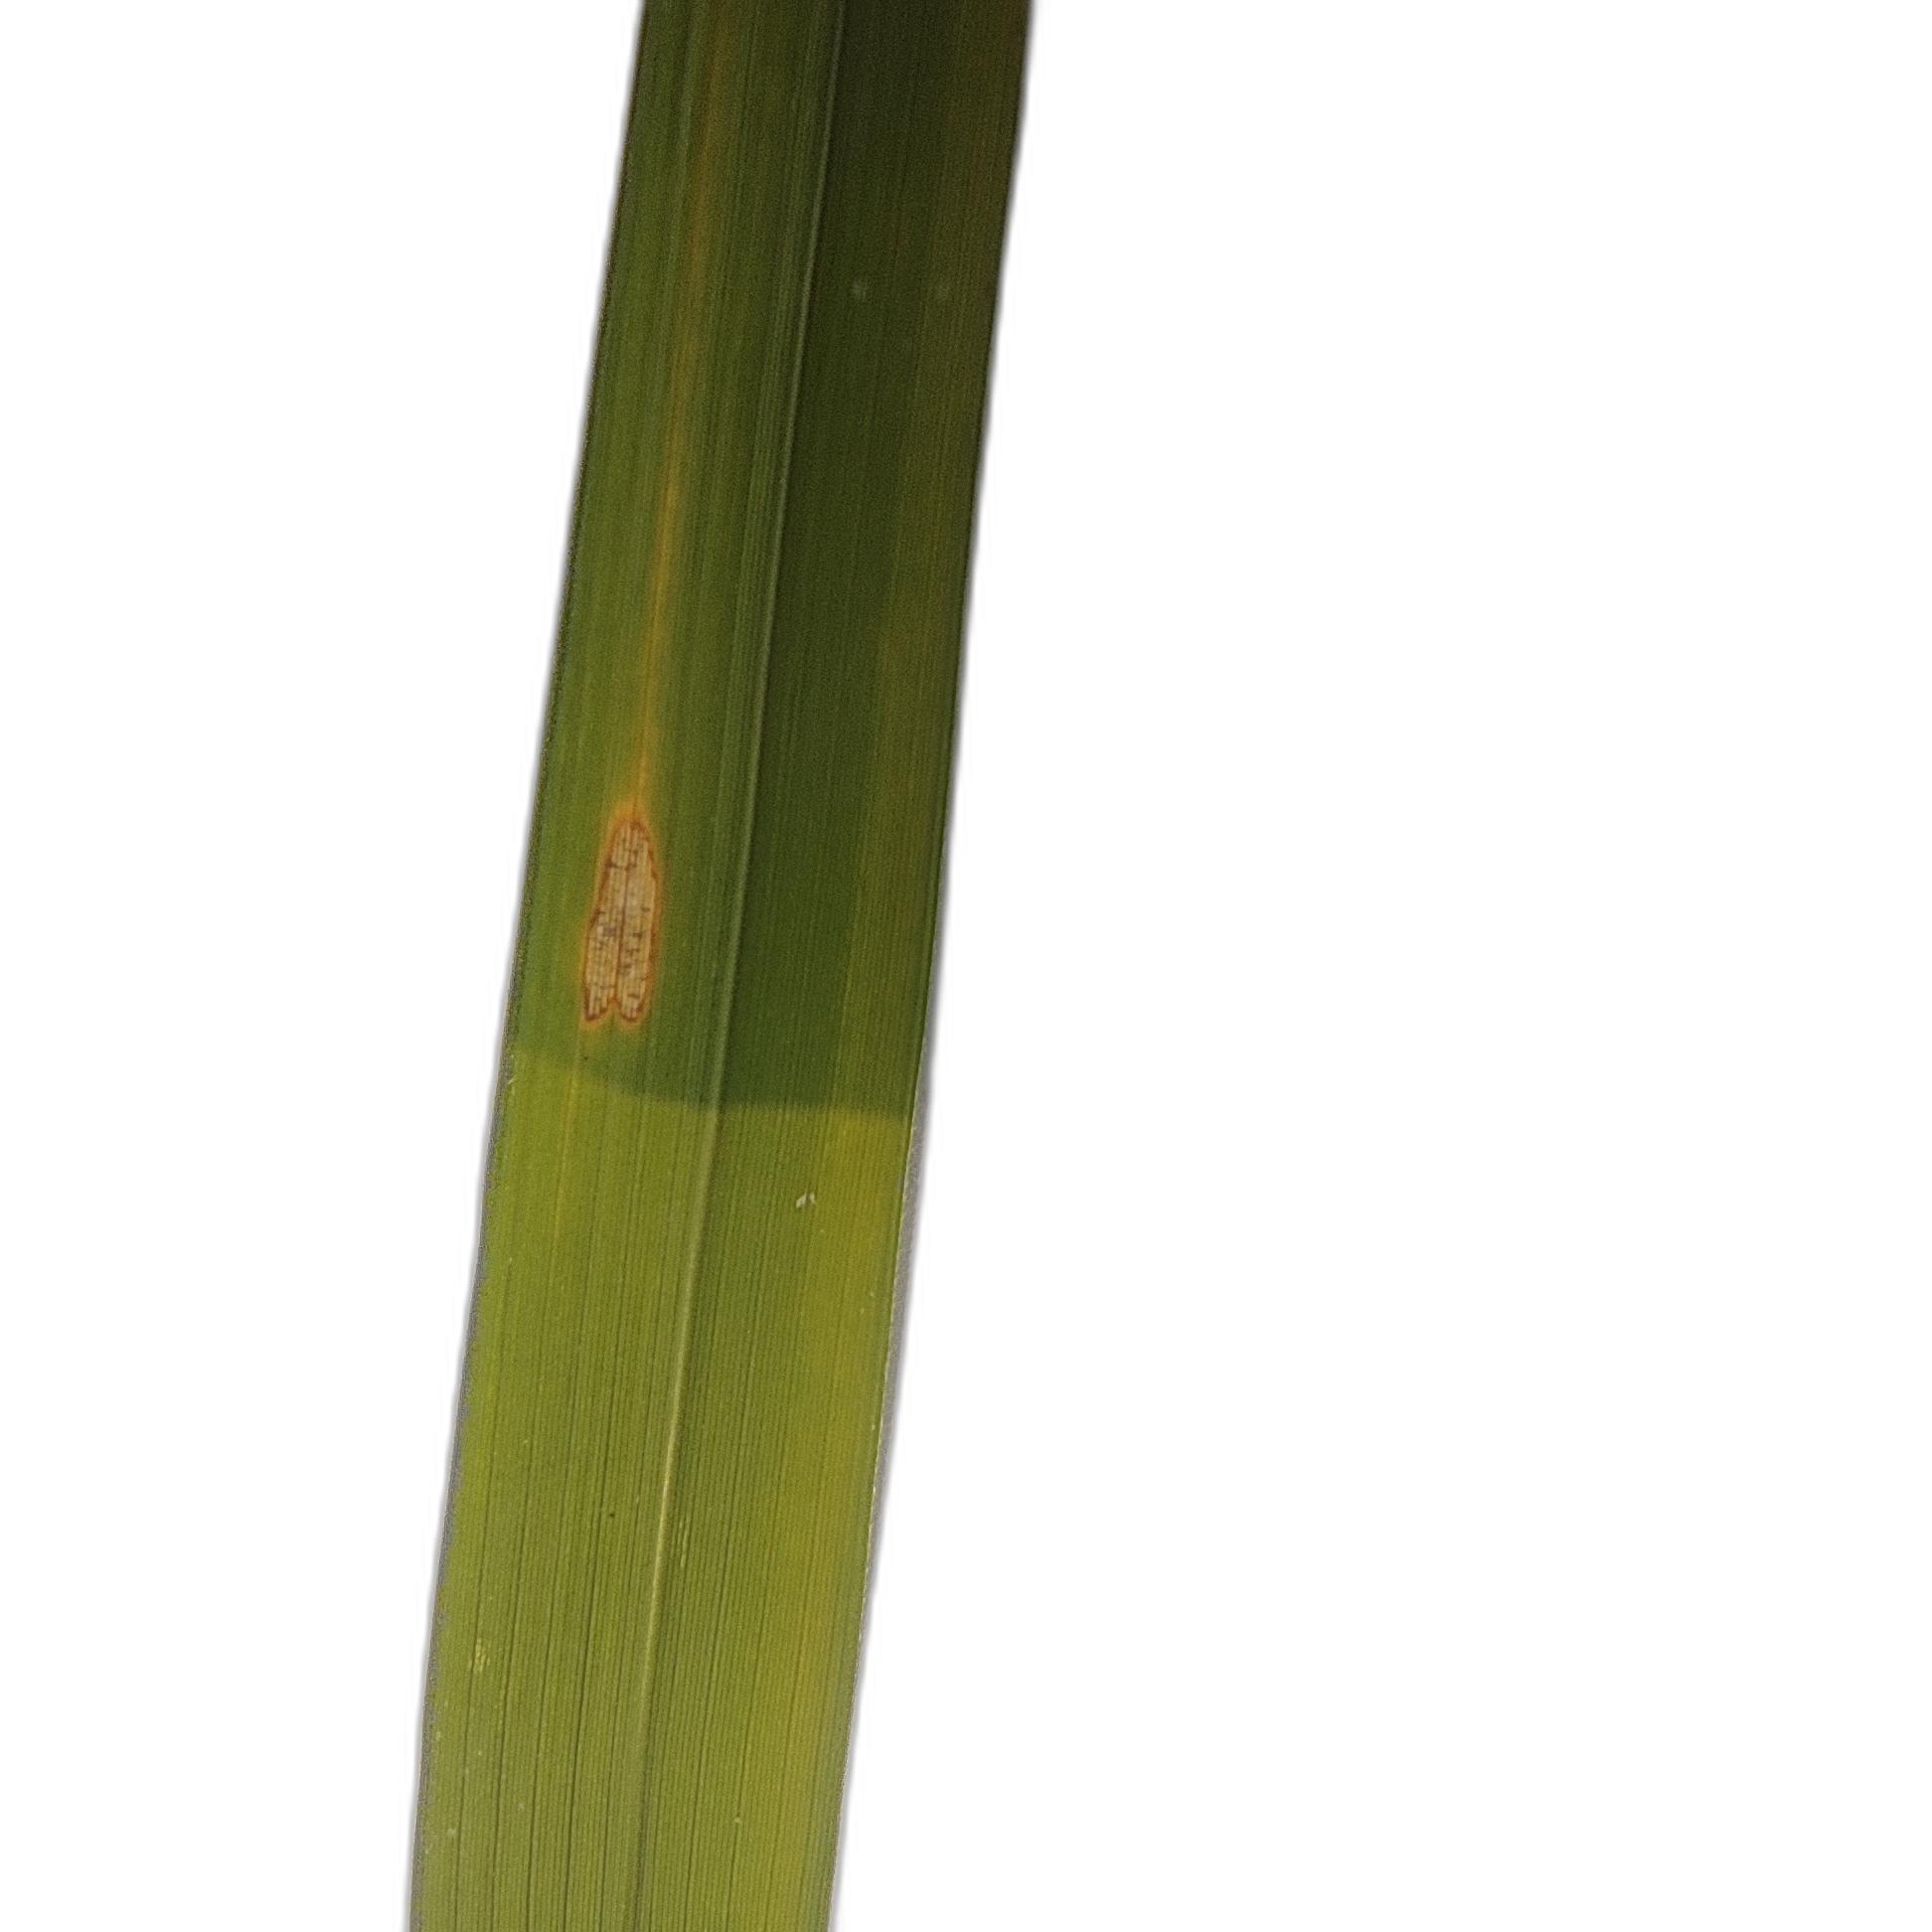
Label: Rice Stripes